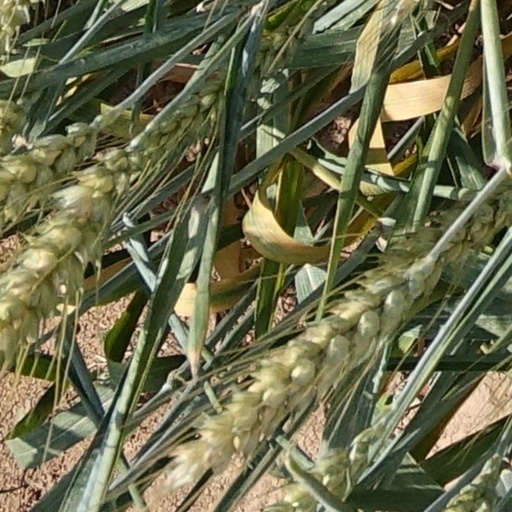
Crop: wheat